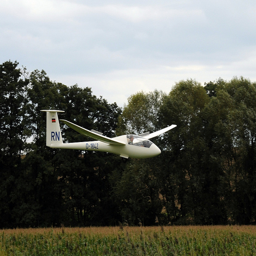
A white glider flying over a field of wild flowers.
A small plane is flying above the tall grass.
a small air plane in a field with trees in the background
A small white aircraft above a grassy field next to trees.
An airplane hovers above a grassy field with trees around.